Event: Nepal Earthquake
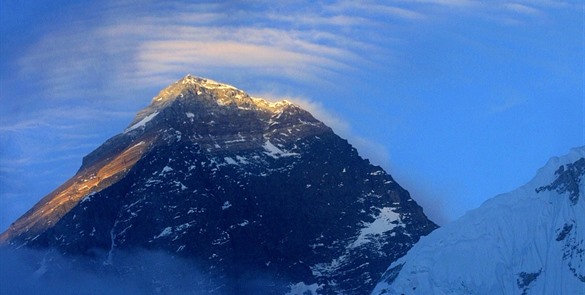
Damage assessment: no_damage